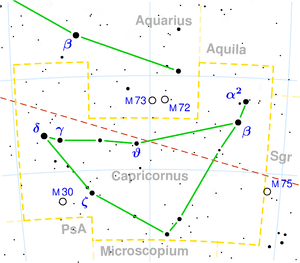
Stenbukken
Stjernebilledet Stenbukken (Capricornus).
Stenbukken er et stjernebillede.